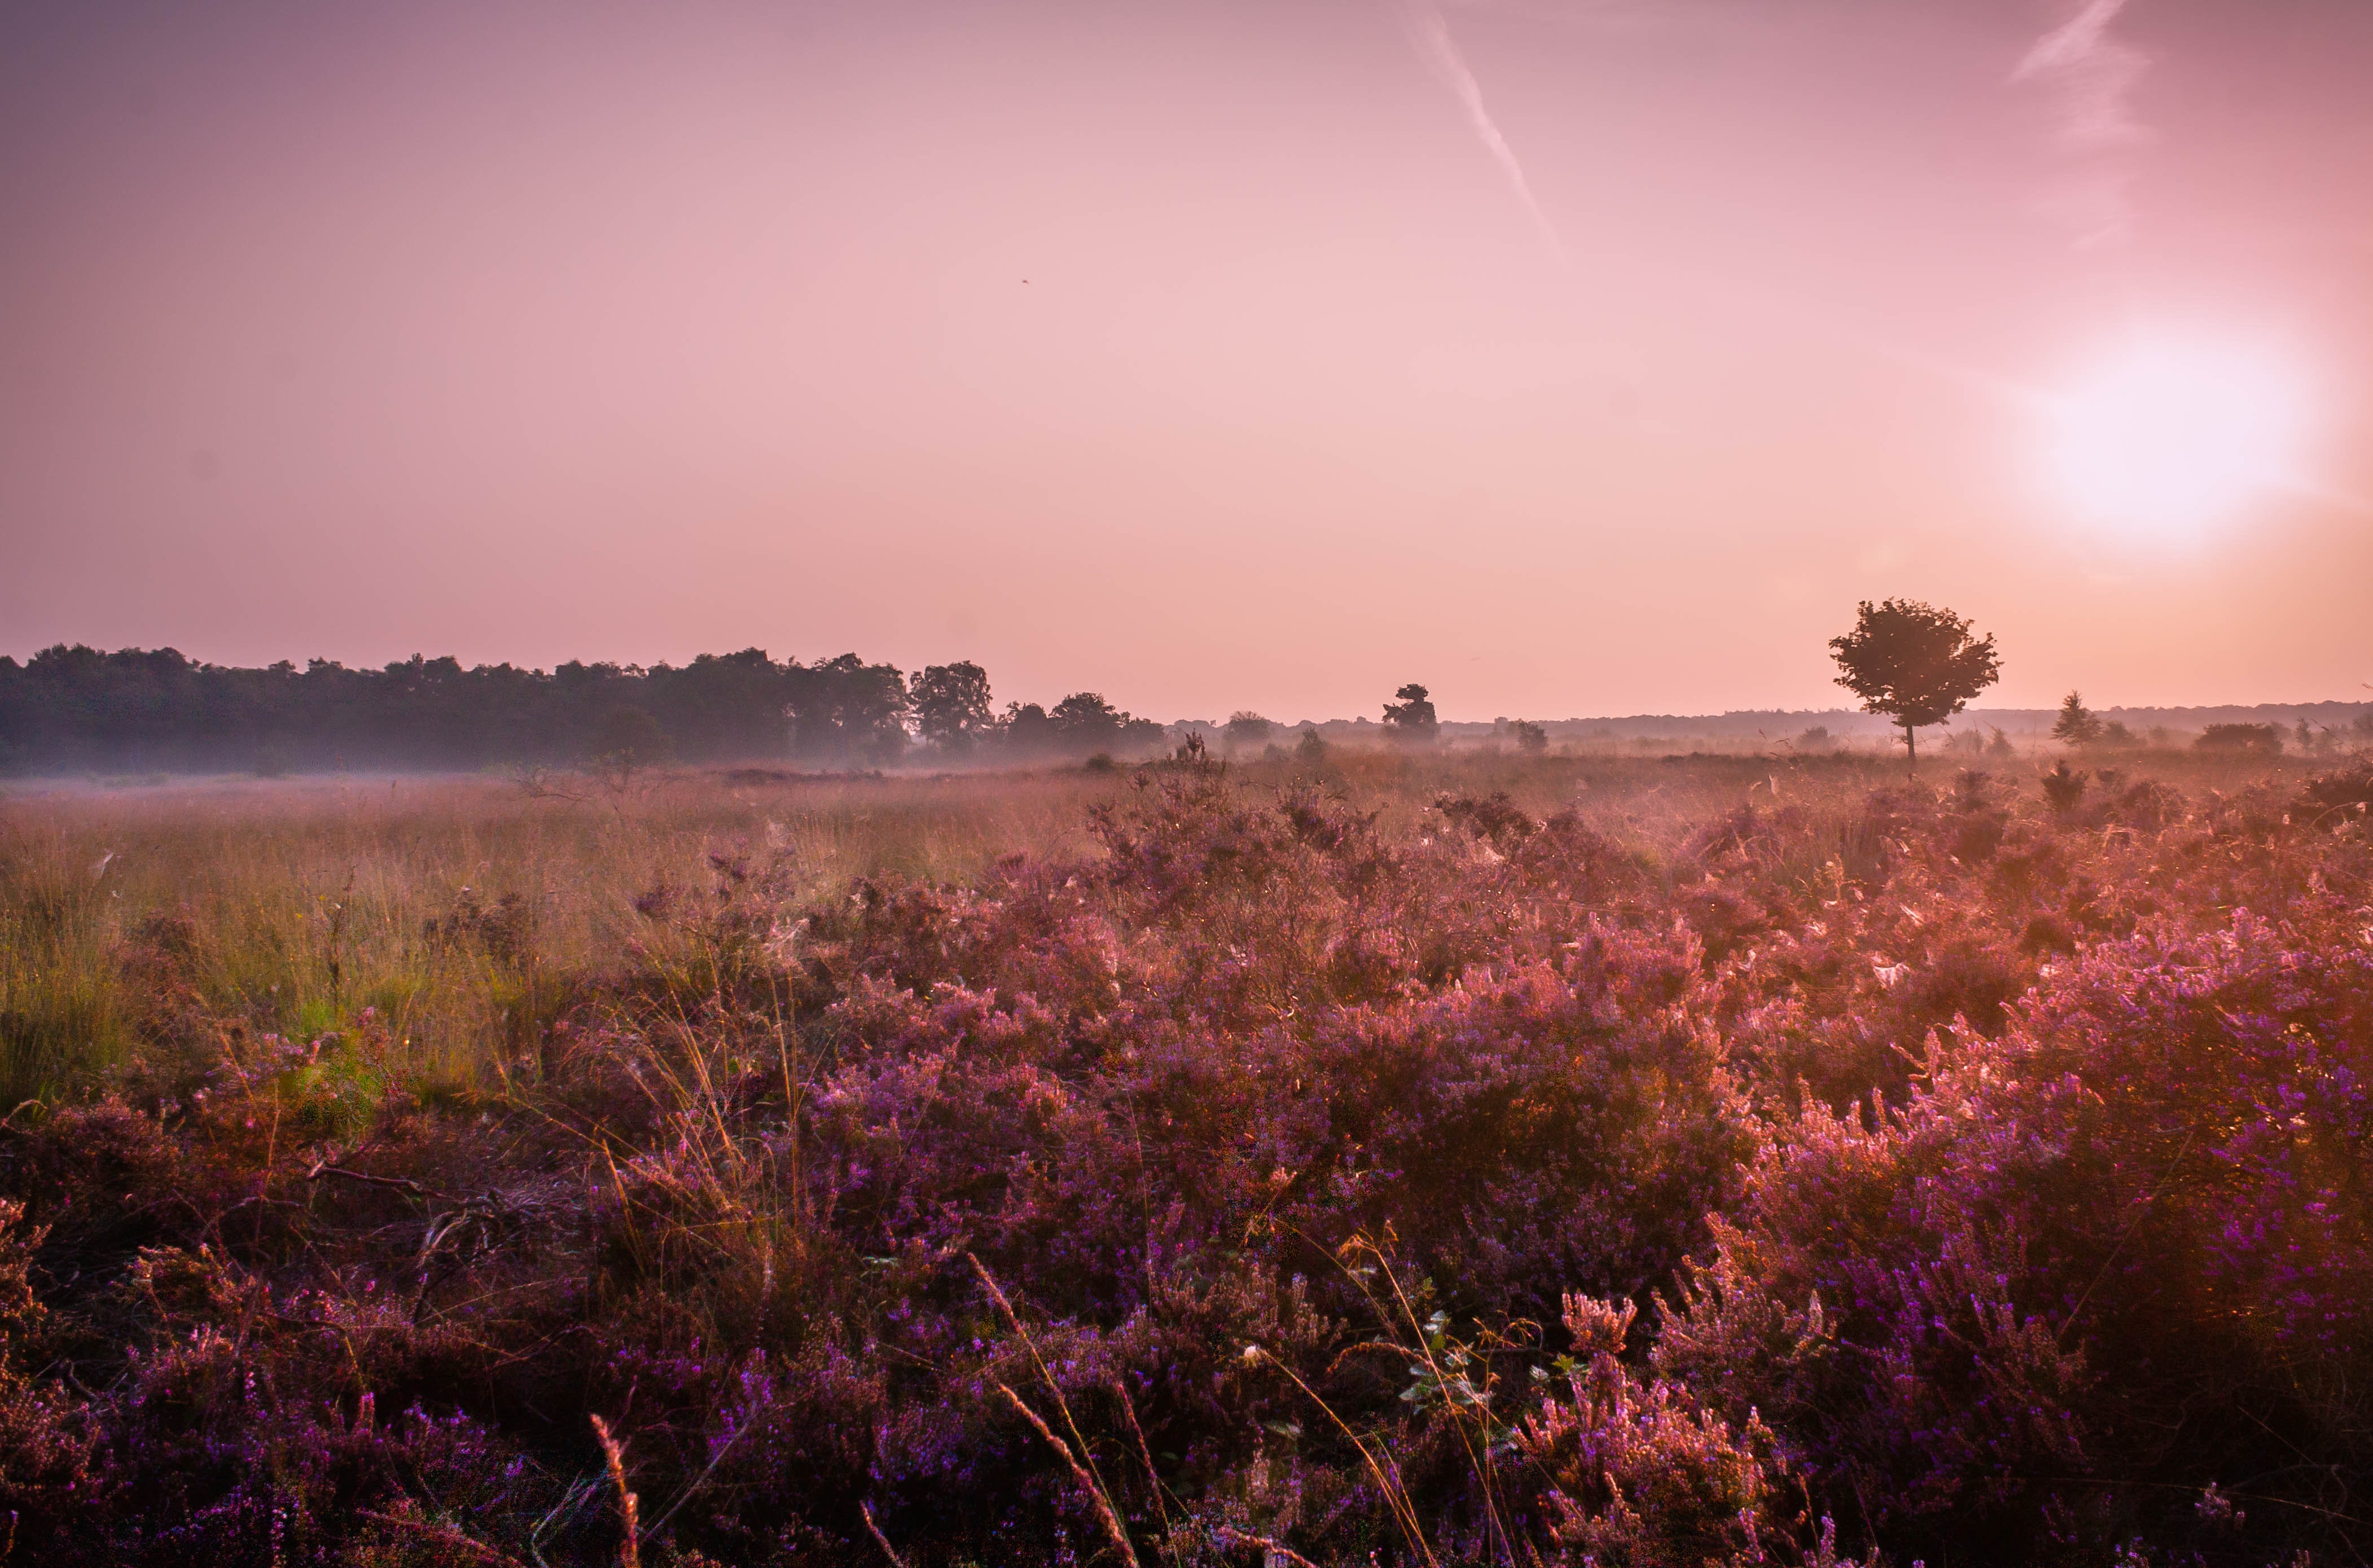
sky, nature, natural landscape, atmospheric phenomenon, grassland, morning, vegetation, natural environment, purple, grass, atmosphere, cloud, light, meadow, sunlight, pink, tree, field, horizon, ecoregion, prairie, sunrise, plain, violet, dawn, grass family, landscape, rural area, spring, wildflower, plant, plant community, steppe, flower, evening, mist, sunset, shrubland, pasture, haze, savanna, dusk, fog, shrub, afterglow, magenta, forest